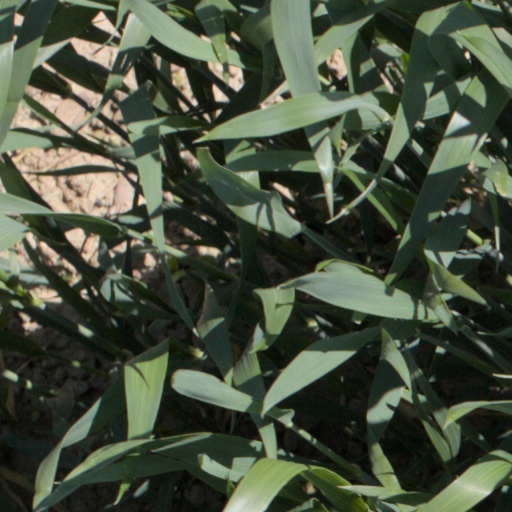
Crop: wheat